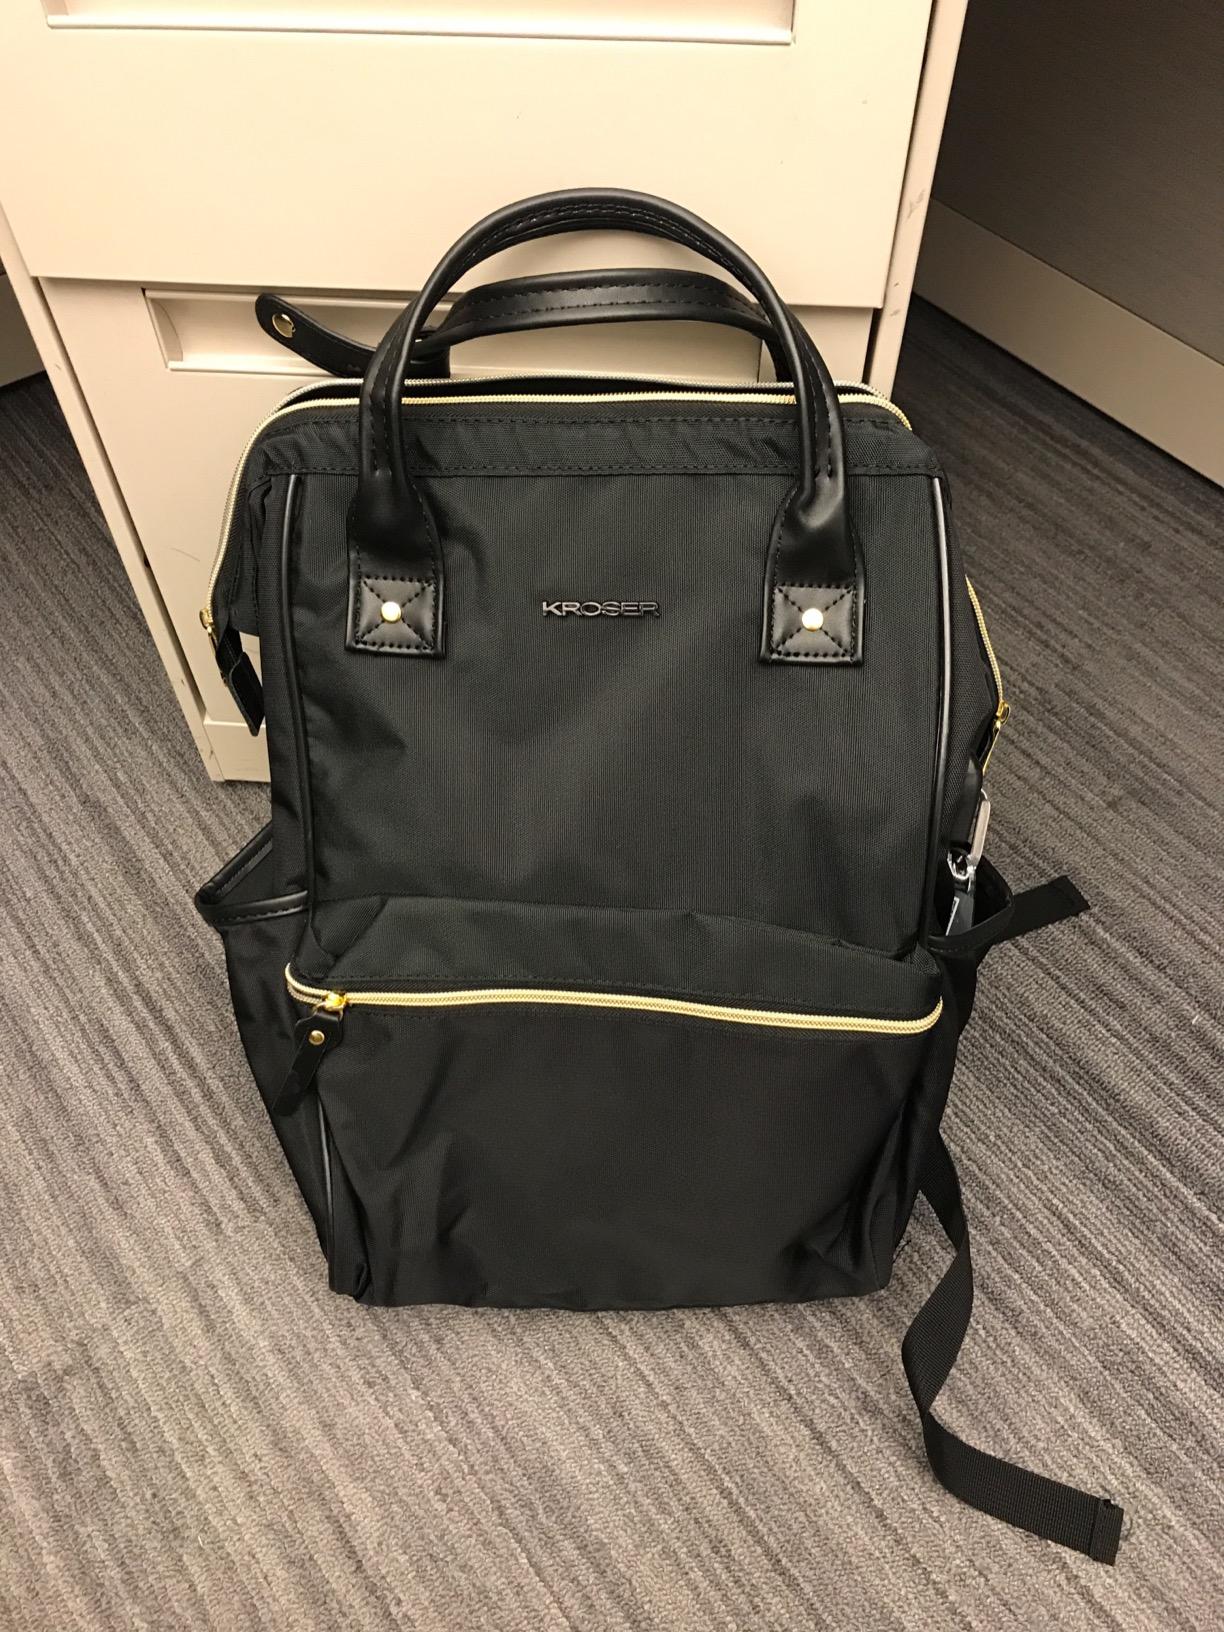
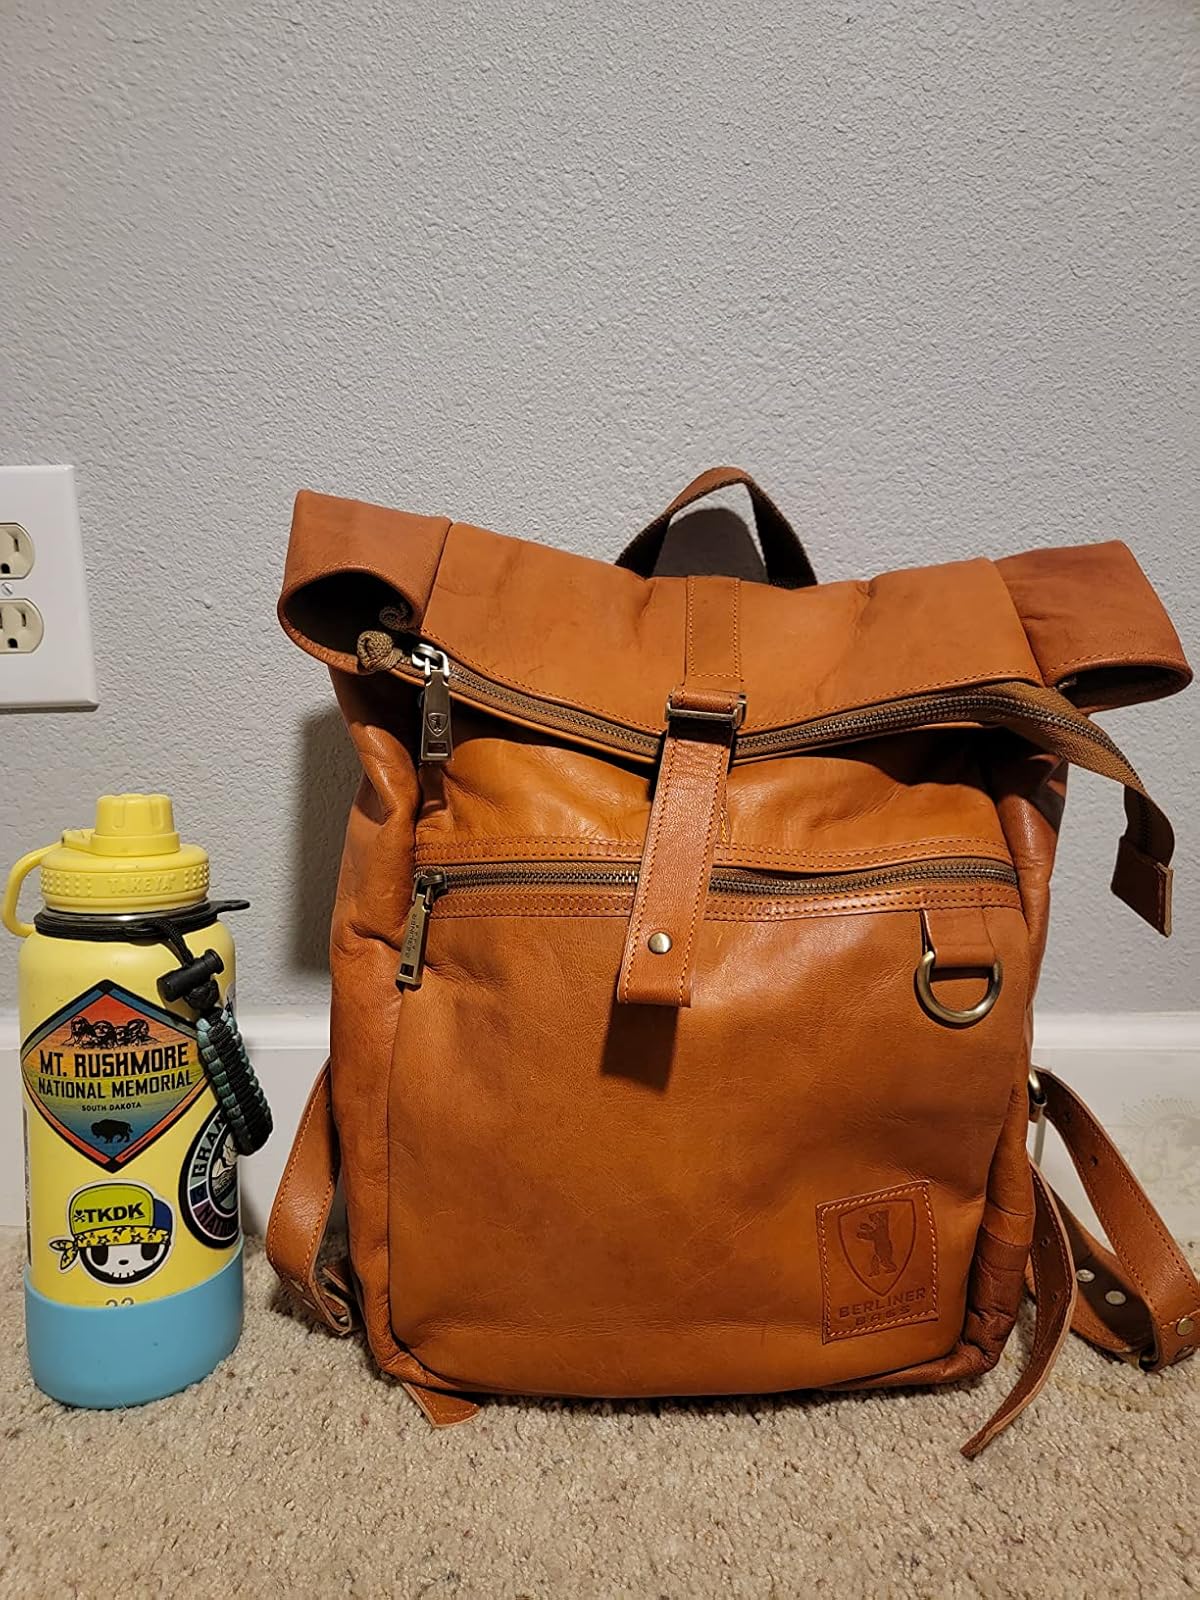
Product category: bag
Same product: no